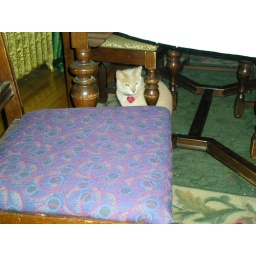
Tom sitting under the table next to the chair that my mum just recovered.